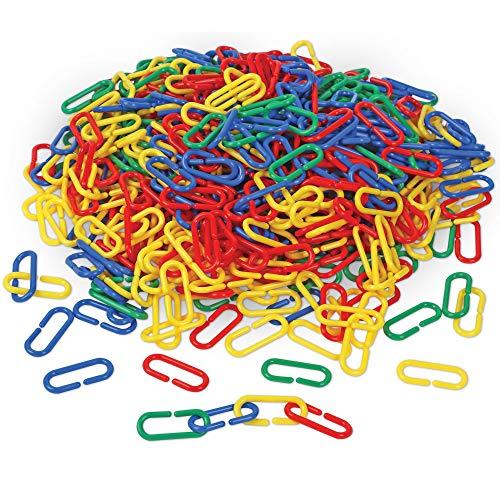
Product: Learning Resources Link 'N' Learn Links, Bucket of 500 Assorted Color Links, Ages 3+
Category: Toys & Games | Learning & Education | Counting & Math Toys
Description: Includes 500 links in 4 colors, activity guide, and storage bucket.
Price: $16.29
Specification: ProductDimensions:5.8x5.8x6inches|ItemWeight:1.1pounds|ShippingWeight:1.25pounds(Viewshippingratesandpolicies)|ASIN:B000QDTWF0|Itemmodelnumber:LER0257|Manufacturerrecommendedage:36months-10years